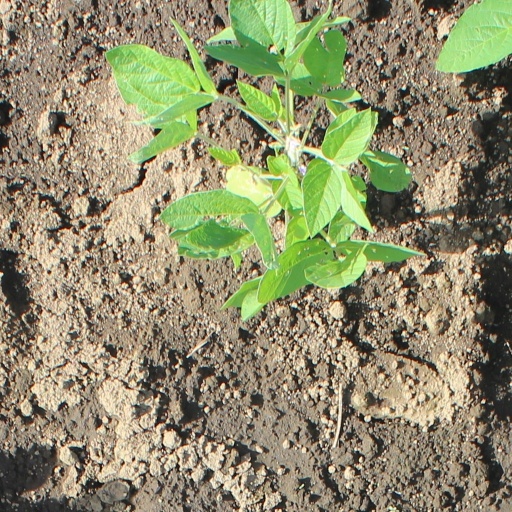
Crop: soybean